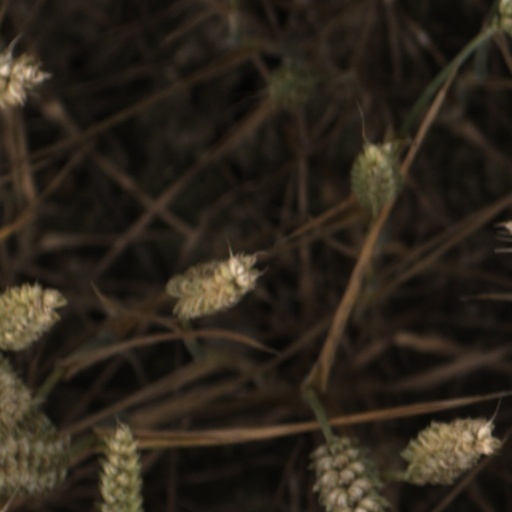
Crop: wheat